Sculpture of the Misiones Orientales

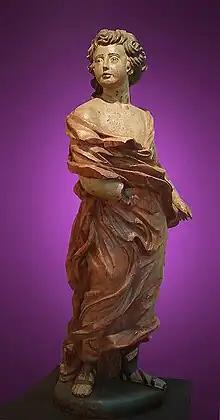
Angel, Julio de Castilhos Museum, authorship attributed to Brasanelli by Sustersic.

Despite the care taken by the priests, in many cases the understanding of the message taught was distorted by the Indian's prior culture. As an example, Father Sepp reported that an Indian woman stabbed herself after hearing a painting of Our Lady of Sorrows, with her heart studded with knives, telling her: "Just as I opened my chest by piercing my virginal heart, you, my daughter, take this knife and open your chest to free your soul from prison." Particularly the Guarani, among other peoples, transferred several of the magical powers of their religion to Christian sculptures and images. One example, as Susnik quotes, was the fact that "the Guarani saw in the cross a magical power, similar to the powers the shamans had in their hands when they held the "maraca", the musical-religious instrument that contained within it the "aivú", the soul of the person. The same situation must have occurred in relation to holy communion, identifying the act of eating the "body of Christ", the communion bread, with their cannibalistic ritual. Another rite reminiscent of pre-Hispanic ceremonies was the Indians' self-flagellation with the "mussurana", one of the objects used in human cannibalism, during Holy Week, then having a barbecue and receiving meat to eat in their homes.